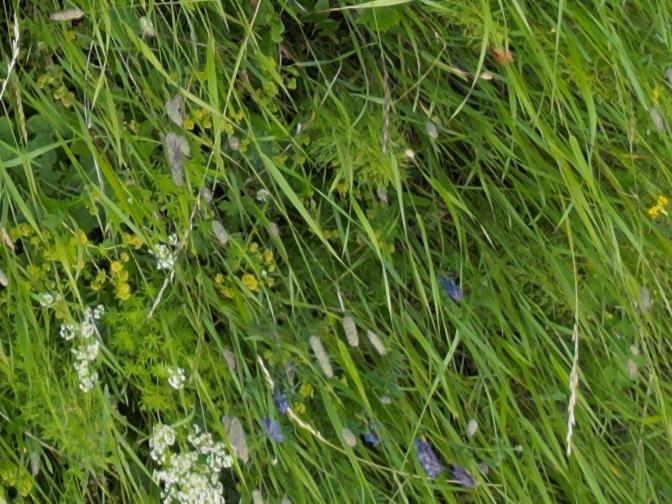
Flowers visible: yarrow flowers, yarrow flowers